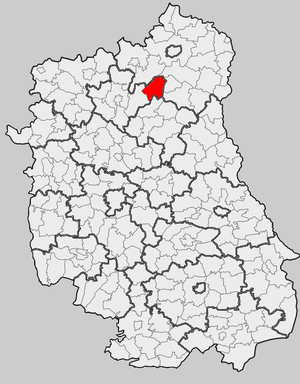
Komarówka Podlaska est une gmina rurale du powiat de Radzyń Podlaski, dans la Voïvodie de Lublin, dans l'est de la Pologne.